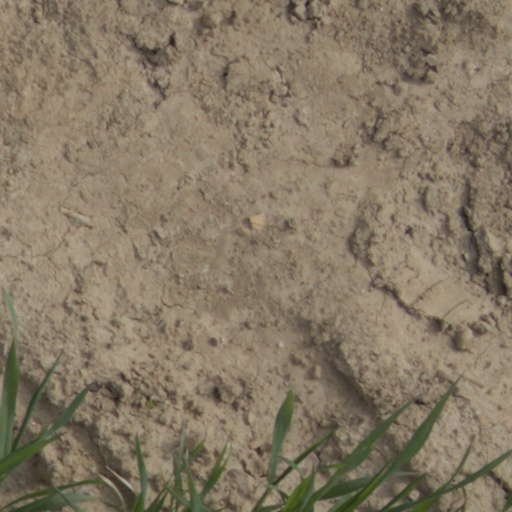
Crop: wheat